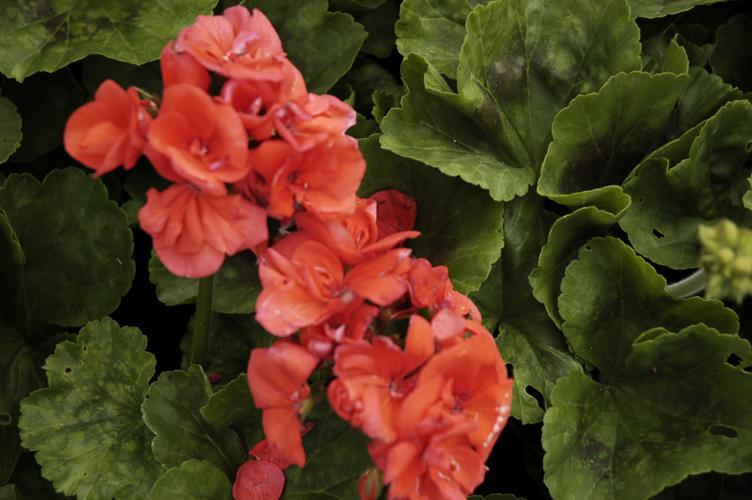
Label: geranium